Yeomanry Cavalry

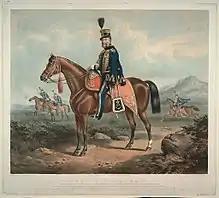
Captain Surman, ex-10th Royal Hussars, adjutant of the Royal Gloucestershire Hussars 1834–1858.

Although social status was in some cases a prerequisite for commissions, personal wealth was the predominant factor. With its access to the county elite and appetite for wealth, the yeomanry officer corps was an avenue for 'new money' to gain social status and position. This was evident even in the early days – the Staffordshire Yeomanry contained a number of newly rich officers from industry and business before 1820 – and increasing numbers were able to elevate their social position via commissions in the yeomanry throughout the 19th century. Another theme in officer recruitment was family tradition. The Churchill family, for example, was involved in the Queen's Own Oxfordshire Hussars between 1818 and 1914, the last being Winston Churchill, who commanded a squadron even while Home Secretary and later First Lord of the Admiralty. Dukes of Beaufort served with the Royal Gloucestershire Hussars for over 150 years from its formation in 1834, providing the regiment's colonel or honorary colonel for all but 13 of them.